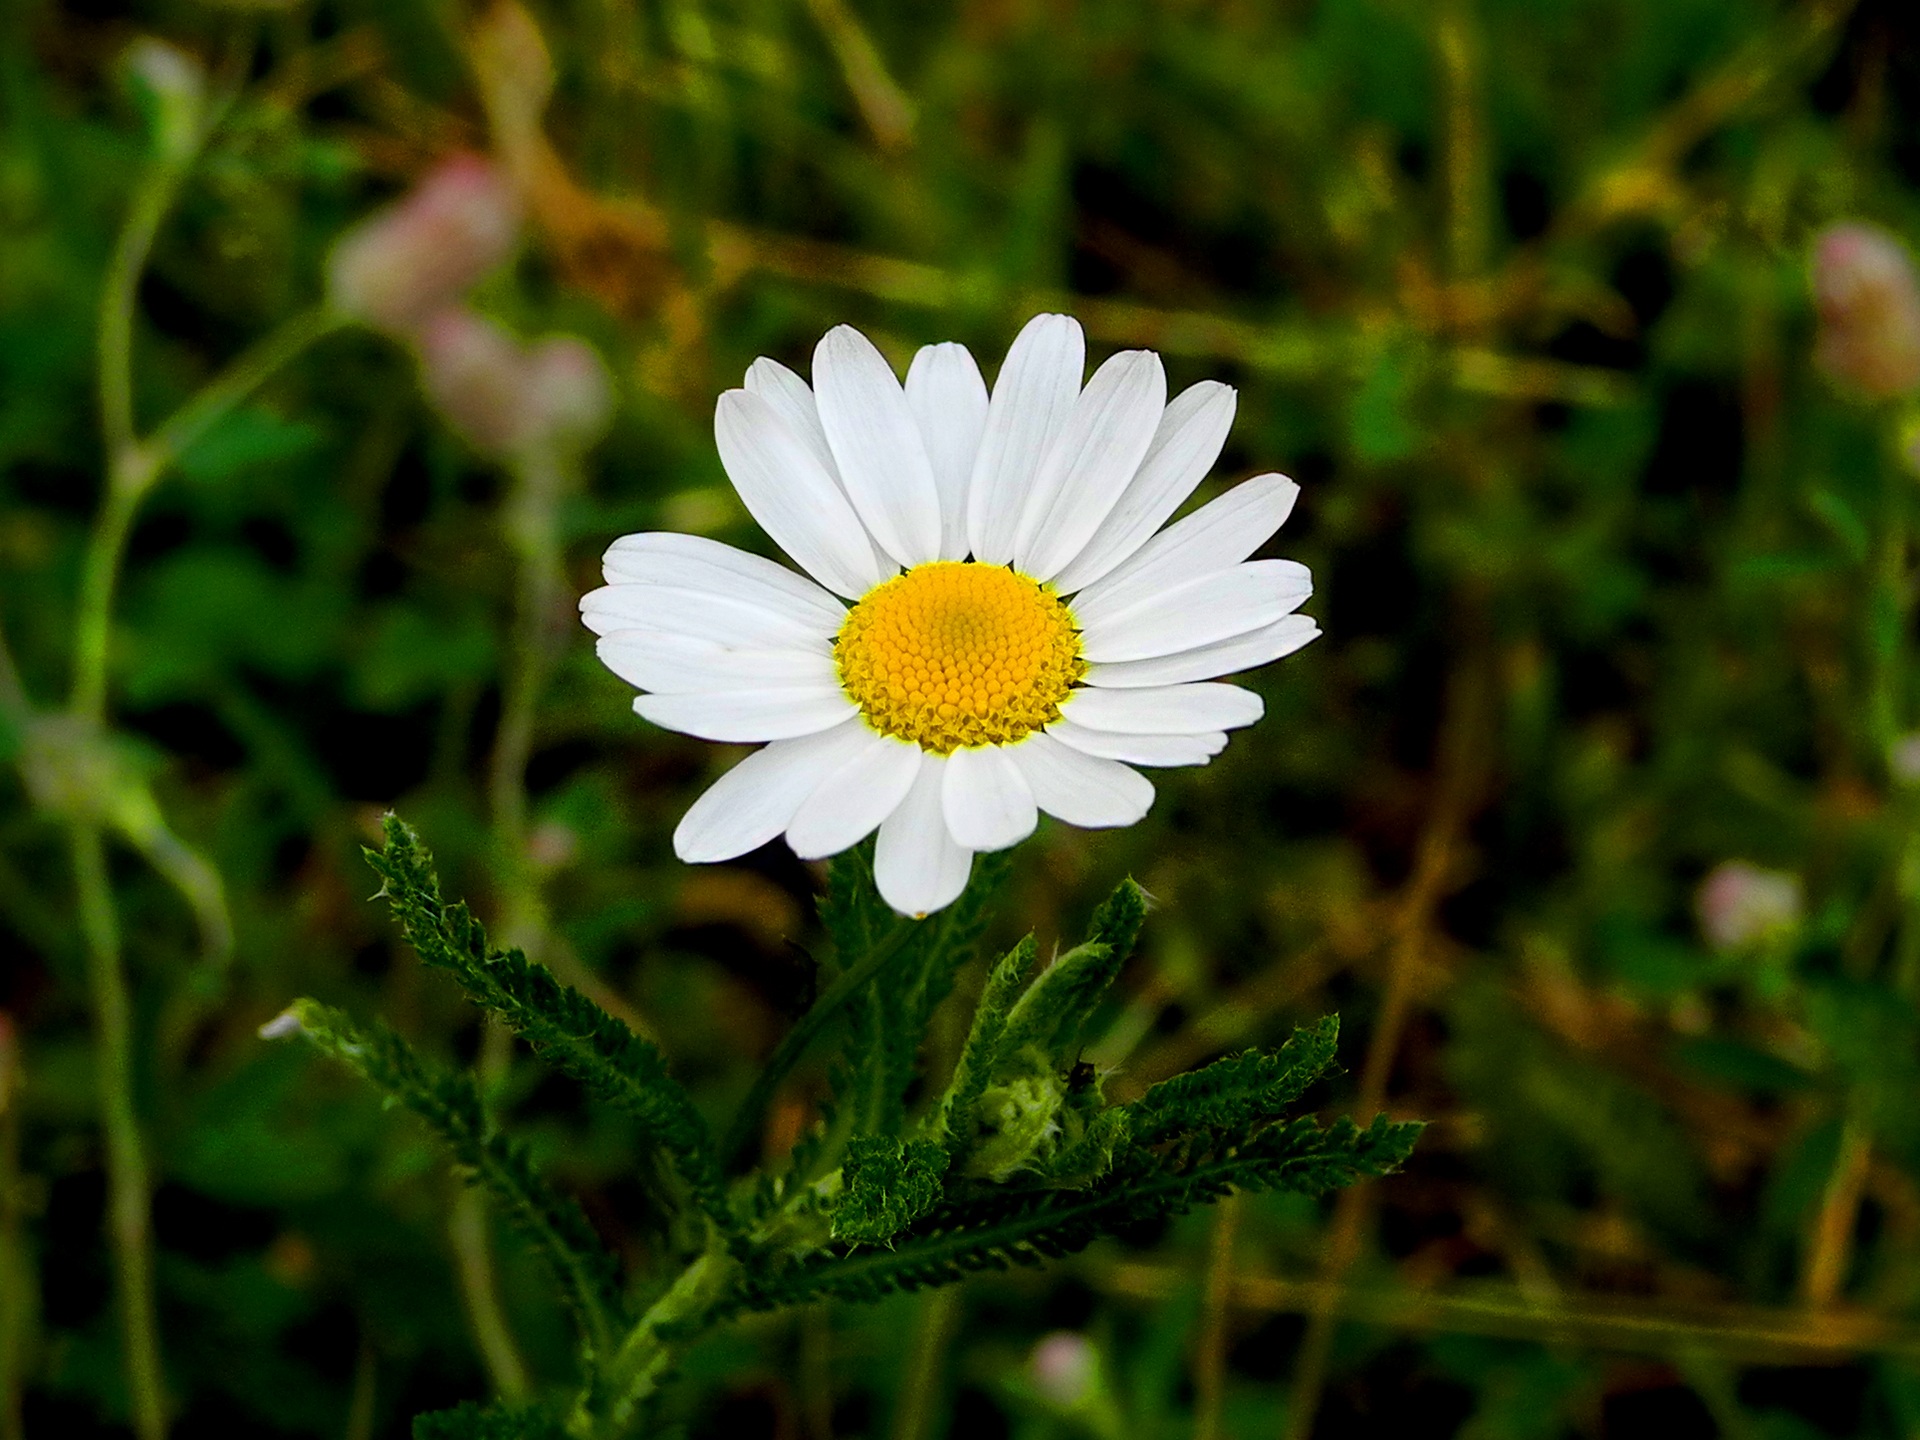
nature, grass, plant, field, meadow, flower, petal, daisy, green, natural, botany, flora, wildflower, macro photography, flowering plant, daisy family, oxeye daisy, annual plant, plant stem, land plant, chamaemelum nobile, marguerite daisy